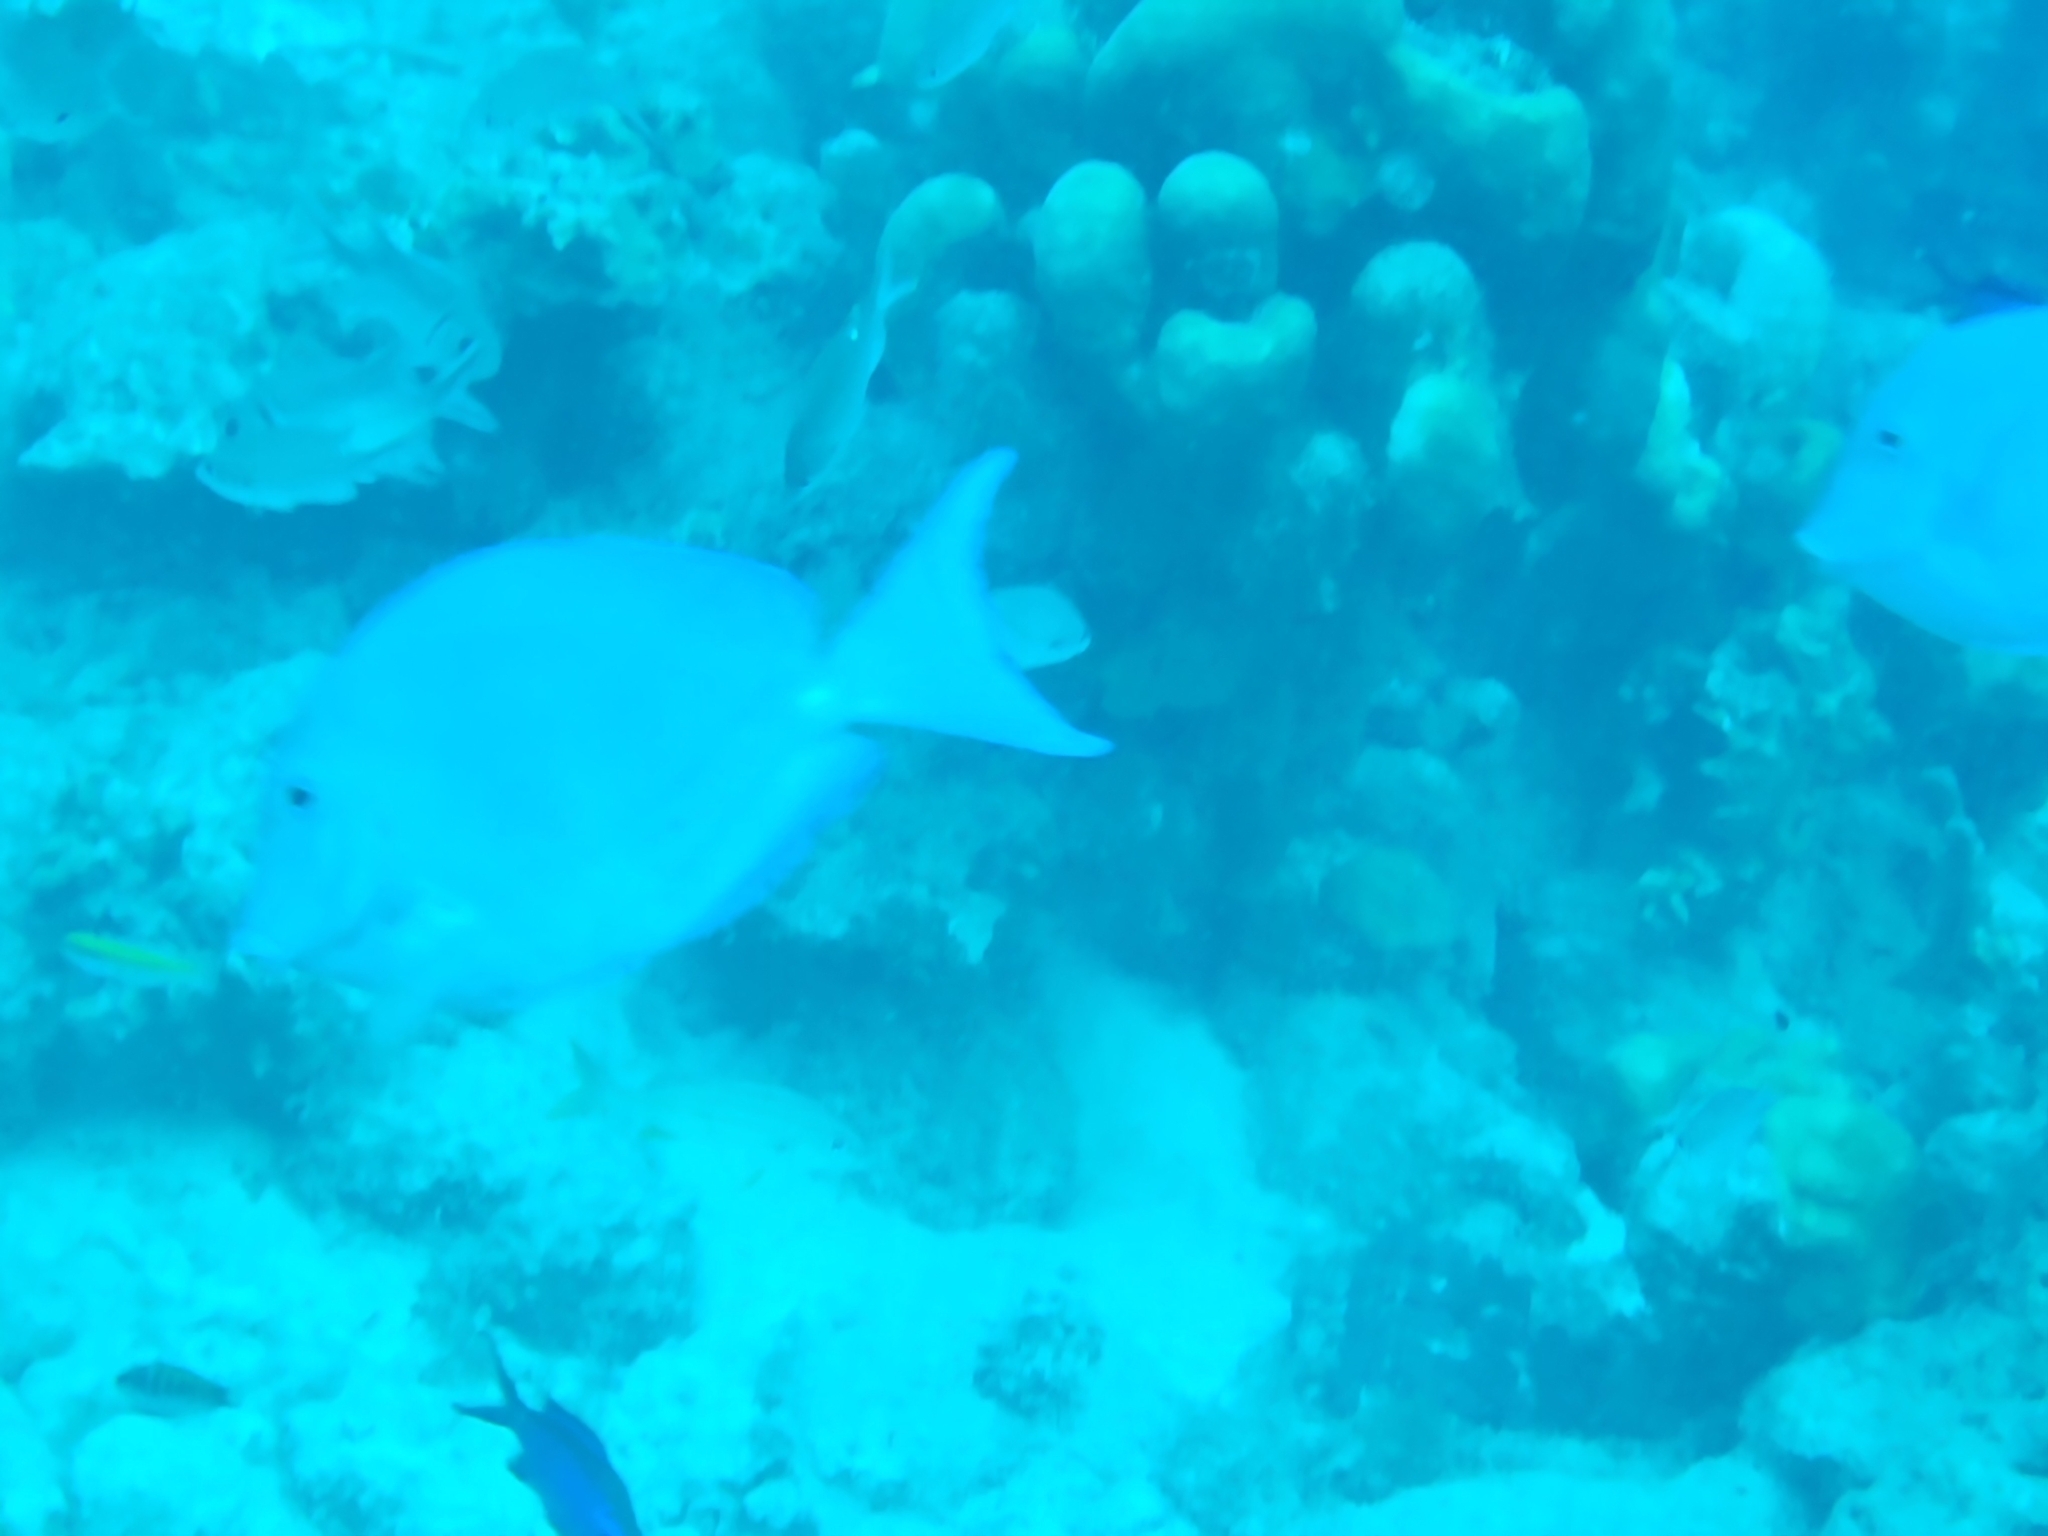
Acanthurus coeruleus (Atlantic Blue Tang)